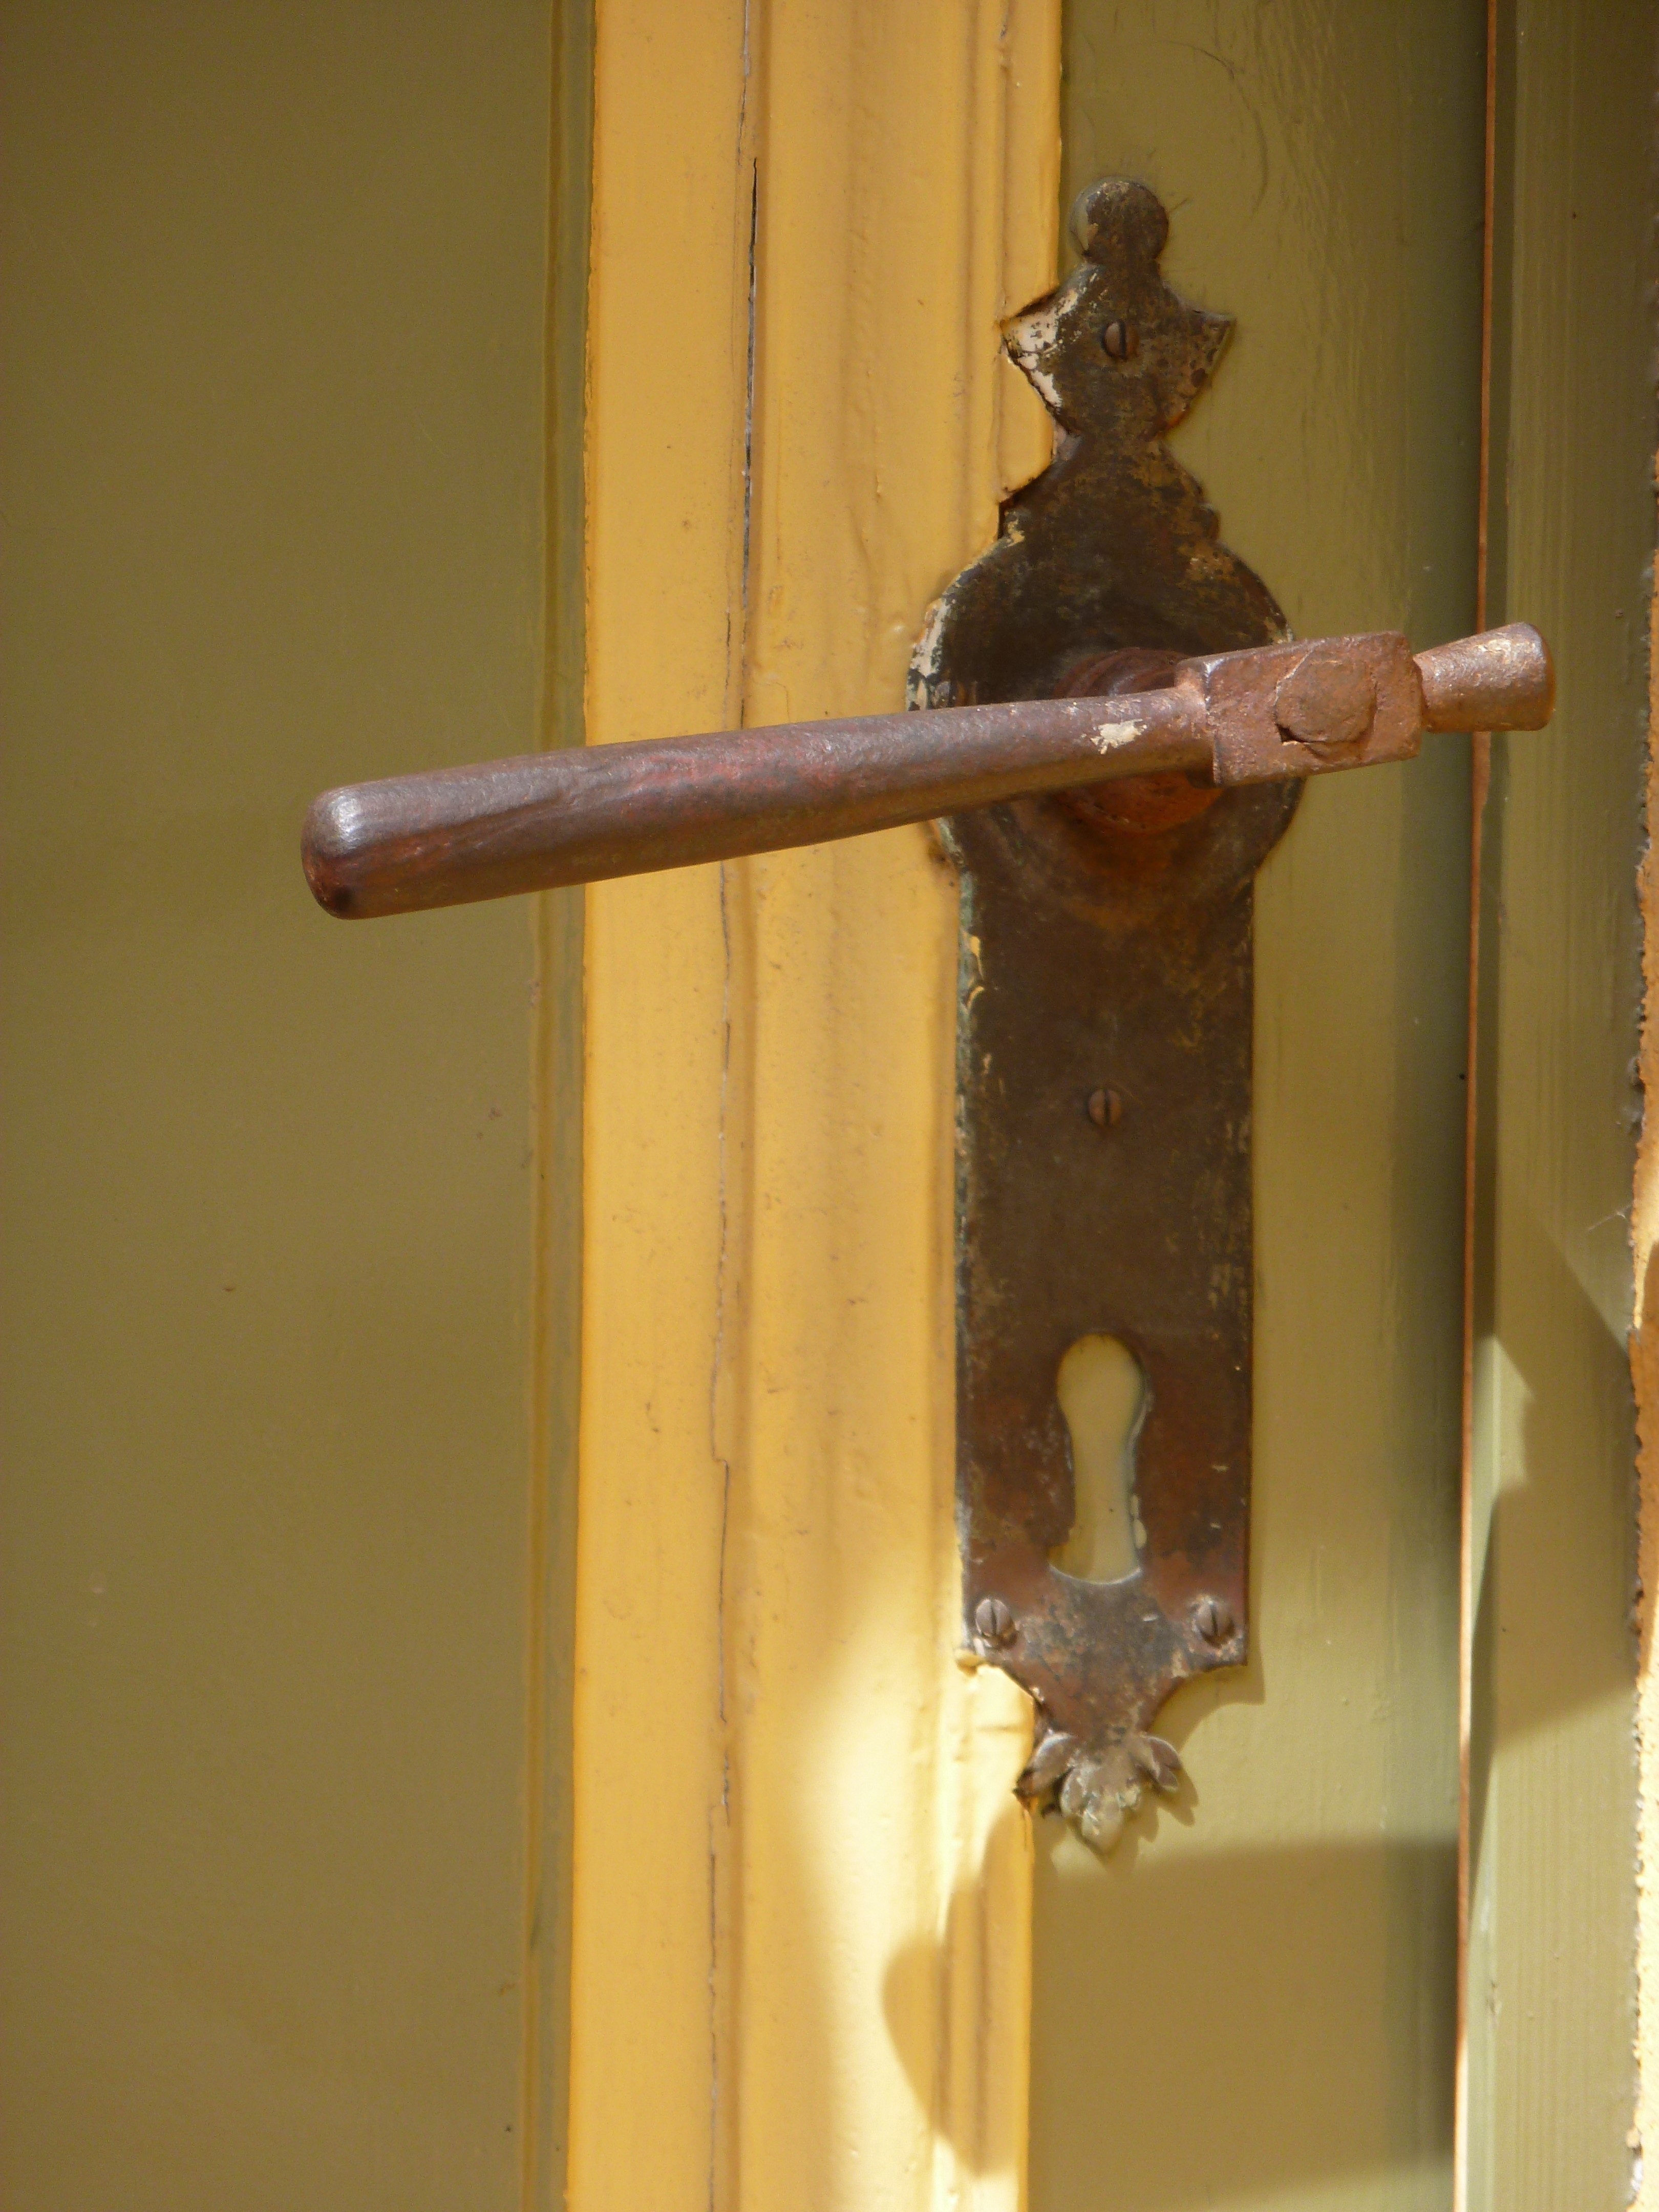
wood, old, wall, shelf, furniture, lighting, carving, door handle